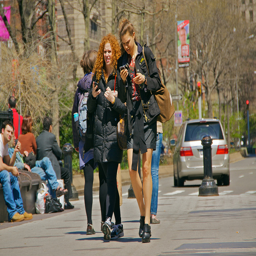
a couple of people walking down a road
Two girls walking down a city street holding their cell phones.
two people walking on a city street wit ha cell phone
There are two women walking looking at cell phones.
People walking down the side of a street talking to each other.